Frederick E. Betts

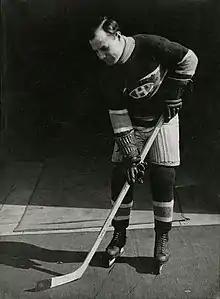
Hockey player dressed in uniform and equipment in a pose with a hockey stick and puck

The Saskatoon Crescents Hockey Club was reorganized in April 1922, and Betts joined the team's board of directors. He was appointed chairman of the team's management committee, made the final decision on player contracts, and had a policy of not making statements to the media until a deal was final. He represented the Crescents at meetings of the Western Canada Hockey League (WCHL), and in joint meetings with the Pacific Coast Hockey Association (PCHA) for a mutual working agreement and inter-league play.